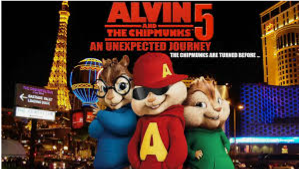
Portrait style: Cartoon Portrait